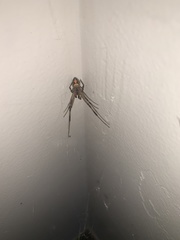
Species: Lactrodectus_hesperus